Jesse G. Vincent

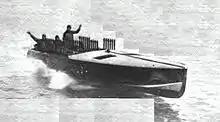
World speed record breaker and five-time Gold Cup champion Gar Wood at the helm of triple Liberty L-12-powered "Miss America 2", the second of nine Packard V-12 driven "Miss Americas" and 1921 Harmsworth Trophy winner

The result was a huge surplus of Libertys, sold at steep discount to private buyers. Many ended up converted to marine use in high-end recreational speedboats and championship racers, an avocation Vincent became a prime player in. Among his victories was the 1922 Gold Cup, driving "Packard-Criscraft" and breaking a five-year winning streak by rival and business collaborator Gar Wood. Delivered to "Colonel Vincent" just in time for the race, it was the first boat to sport the soon to become iconic Chris-Craft moniker.